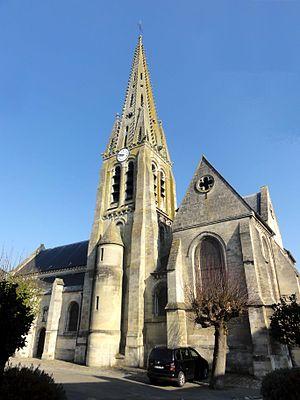
Vue depuis le sud.
L'église Saint-Martin est une église catholique paroissiale située à Plailly, en France. Édifiée pendant les années 1160 et 1170 dans le style gothique primitif, elle reçoit au début du siècle suivant un nouveau chœur de style pré-rayonnant, dont les trois travées du chevet forment un vaisseau transversal de même hauteur. Dans les deux cas, l'église Saint-Martin se place en tête des mouvements novateurs de l'architecture de son temps, et comme l'indiquent certaines analogies, puise ses influences dans les chantiers des cathédrales Notre-Dame de Senlis et Notre-Dame de Paris. La nef prévue pour rester couverte d'une simple charpente se caractérise par de grandes arcades brisées retombant sur les chapiteaux remarquables de gros piliers cylindriques isolés. Dans le chœur, trois piliers semblables servent d'appui aux supports de l'ordre supérieur, sous la forme de faisceaux de colonnettes. Cette superposition est une solution originale et élégante caractérisant le chœur de Plailly, tout comme le vaste espace bien éclairé du vaisseau transversal, contrastant avec la pénombre constante régnant dans la nef.